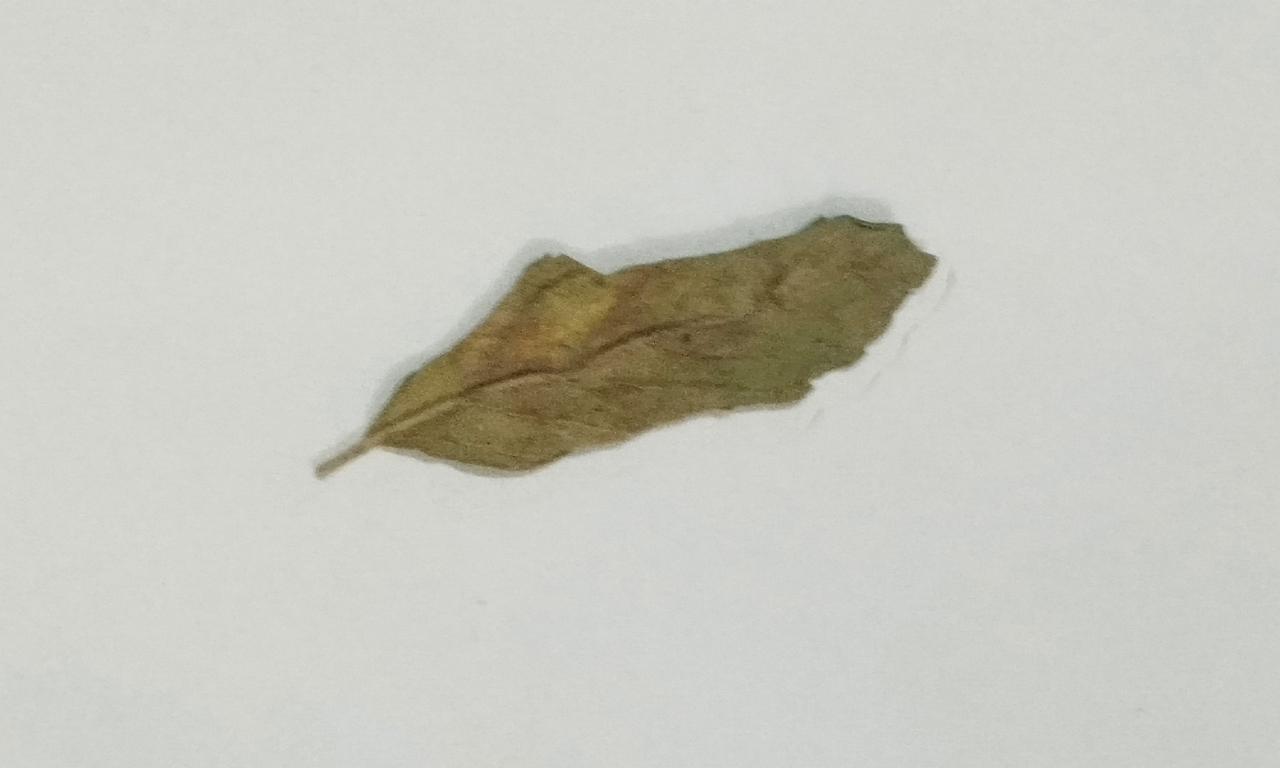
Label: Dried